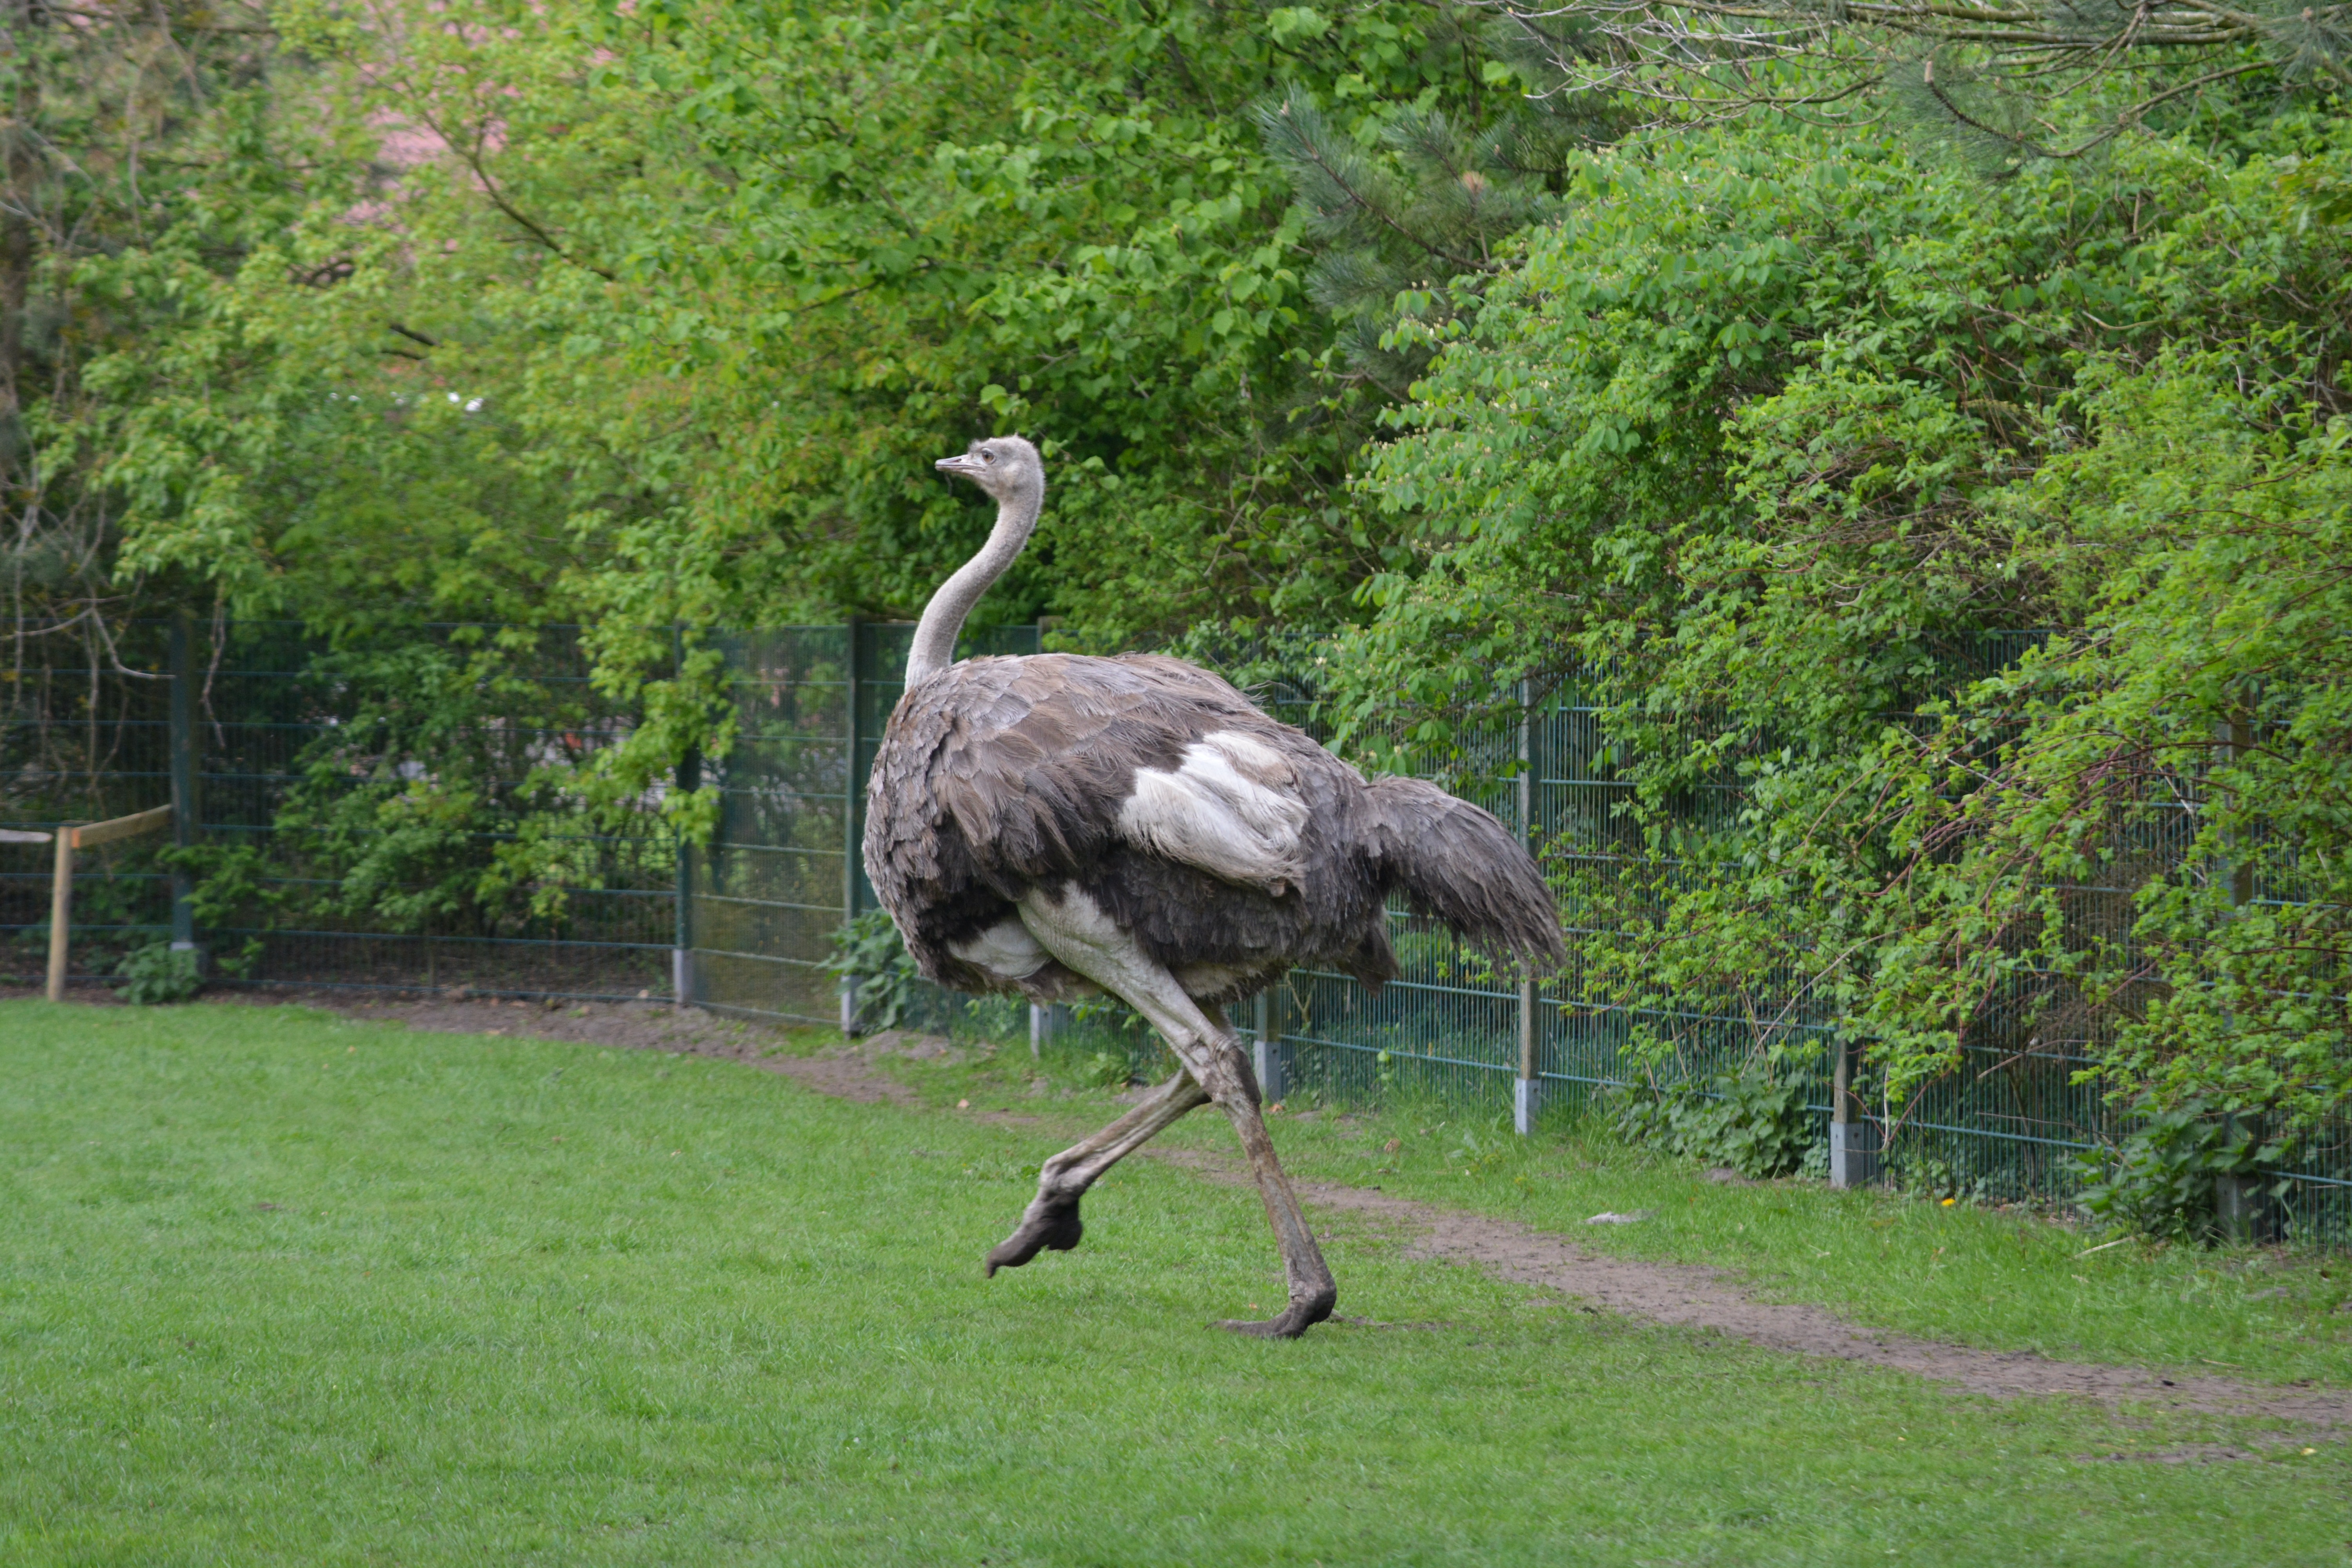
nature, bird, animal, recreation, wildlife, bouquet, zoo, feather, fauna, stork, neck, head, vertebrate, wildlife photography, outdoor recreation, ciconiiformes